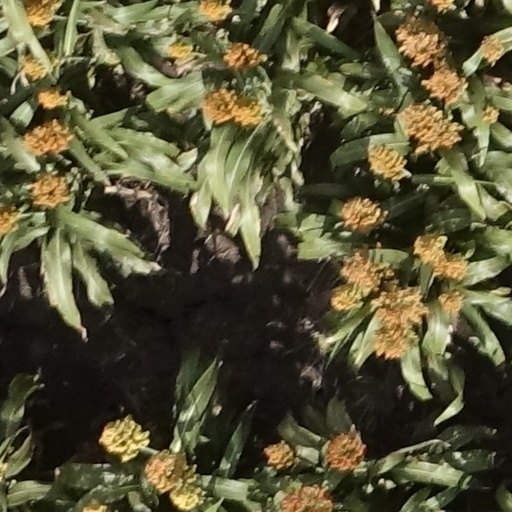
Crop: sorghum